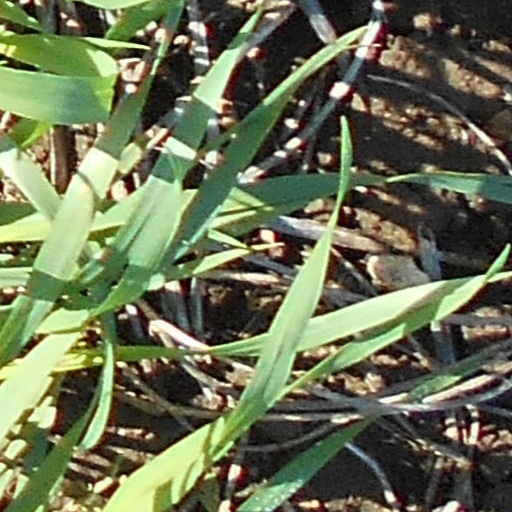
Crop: wheat